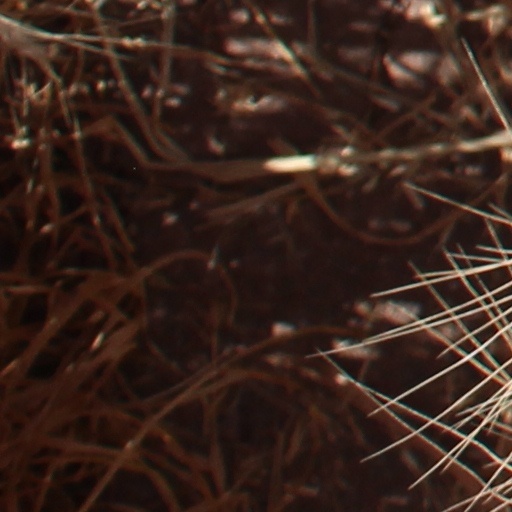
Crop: wheat